San Cristóbal de las Casas

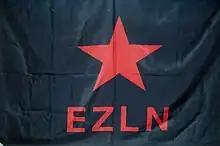
EZLN flag

San Cristóbal became the center of political activism with the election of Samuel Ruiz as bishop of Chiapas in 1960. In the 1960s and 1970s, the traditional Catholic Church was losing indigenous adherents to Protestant and other Christian groups. To counter this, Ruiz supported and worked with Marist priests and nuns following an ideology called liberation theology. In 1974 he organized a statewide Indian Congress with representatives from 327 communities of the Tzeltal, Tzotzil, Tojolabal and Ch'ol peoples as well as Marists and the Maoist People’s Union. This congress was the first of its kind with the goal of uniting the indigenous peoples politically. These efforts were also supported by leftist organizations from outside Mexico, especially to form unions of ejido organizations. These unions would later form the base of the EZLN organization. These efforts would also create a “new” type of Catholic in the state called “Word of God” Catholic. These would shun the “traditionalist” Catholic practice mixed with indigenous rites and beliefs. It would also create a split in many communities as the “Word of God” Catholics were loyal directly to the bishop in San Cristóbal, with traditionalists loyal to local cacique leaders.